Tur Abdin

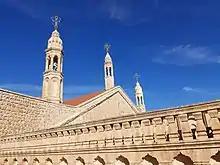
Mor Gabriel Monastery

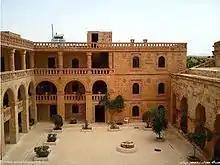
Mor Yakup Monastery in Saleh, Tur Abdin

The most important Syriac Orthodox centre in Tur Abdin is the monastery of Dayro d-Mor Hananyo, 6 km south east of Mardin, in the west of the region. Built from yellow rock, the monastery is affectionately known as Dayro d Kurkmo in Syriac, Dayr al-Zafaran in Arabic, or Deyrülzafarân in Turkish: the "Safron Monastery". Founded in AD 493, the monastery was the residence of the Syriac Orthodox Patriarch from 1160 to 1932. Although the patriarch now lives in Damascus the monastery still contains the patriarchal throne and tombs of seven patriarchs and metropolitans. Today the monastery is led by a bishop and a monk and some lay assistants, and is a school for orphans. The bishop of Mor Hananyo is also the patriarchal vicar of Mardin. His goal is to rebuild the monastery and to preserve the history of the Syriac Orthodox church. The Dayro d-Mor Hananyo is part of the UNESCO world cultural heritage and was visited by numerous celebrities including the UK's King Charles III, when Prince of Wales.